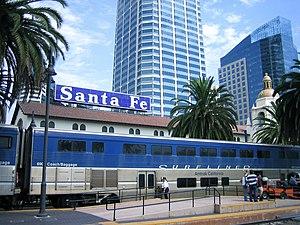
Le Pacific Surfliner est une ligne régionale de chemin de fer Amtrak de 563 kilomètres desservant San Diego à San Luis Obispo en Californie du Sud.